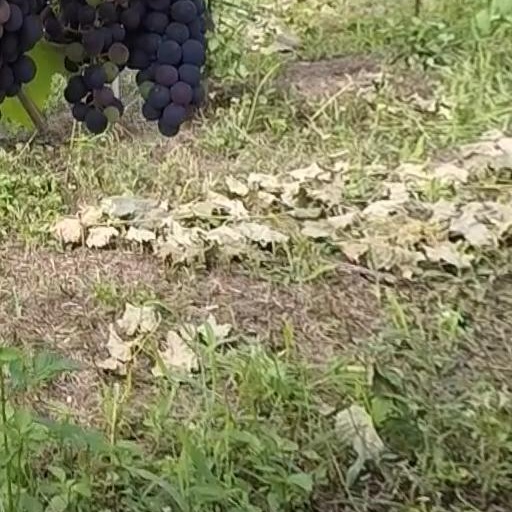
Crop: grape